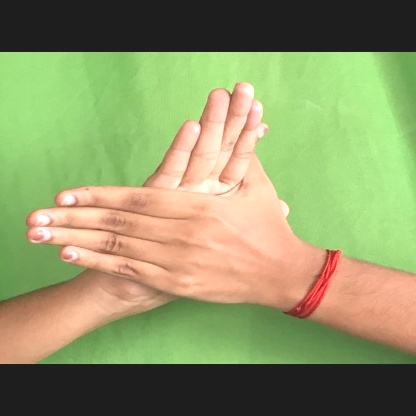
Mudra: Chakra